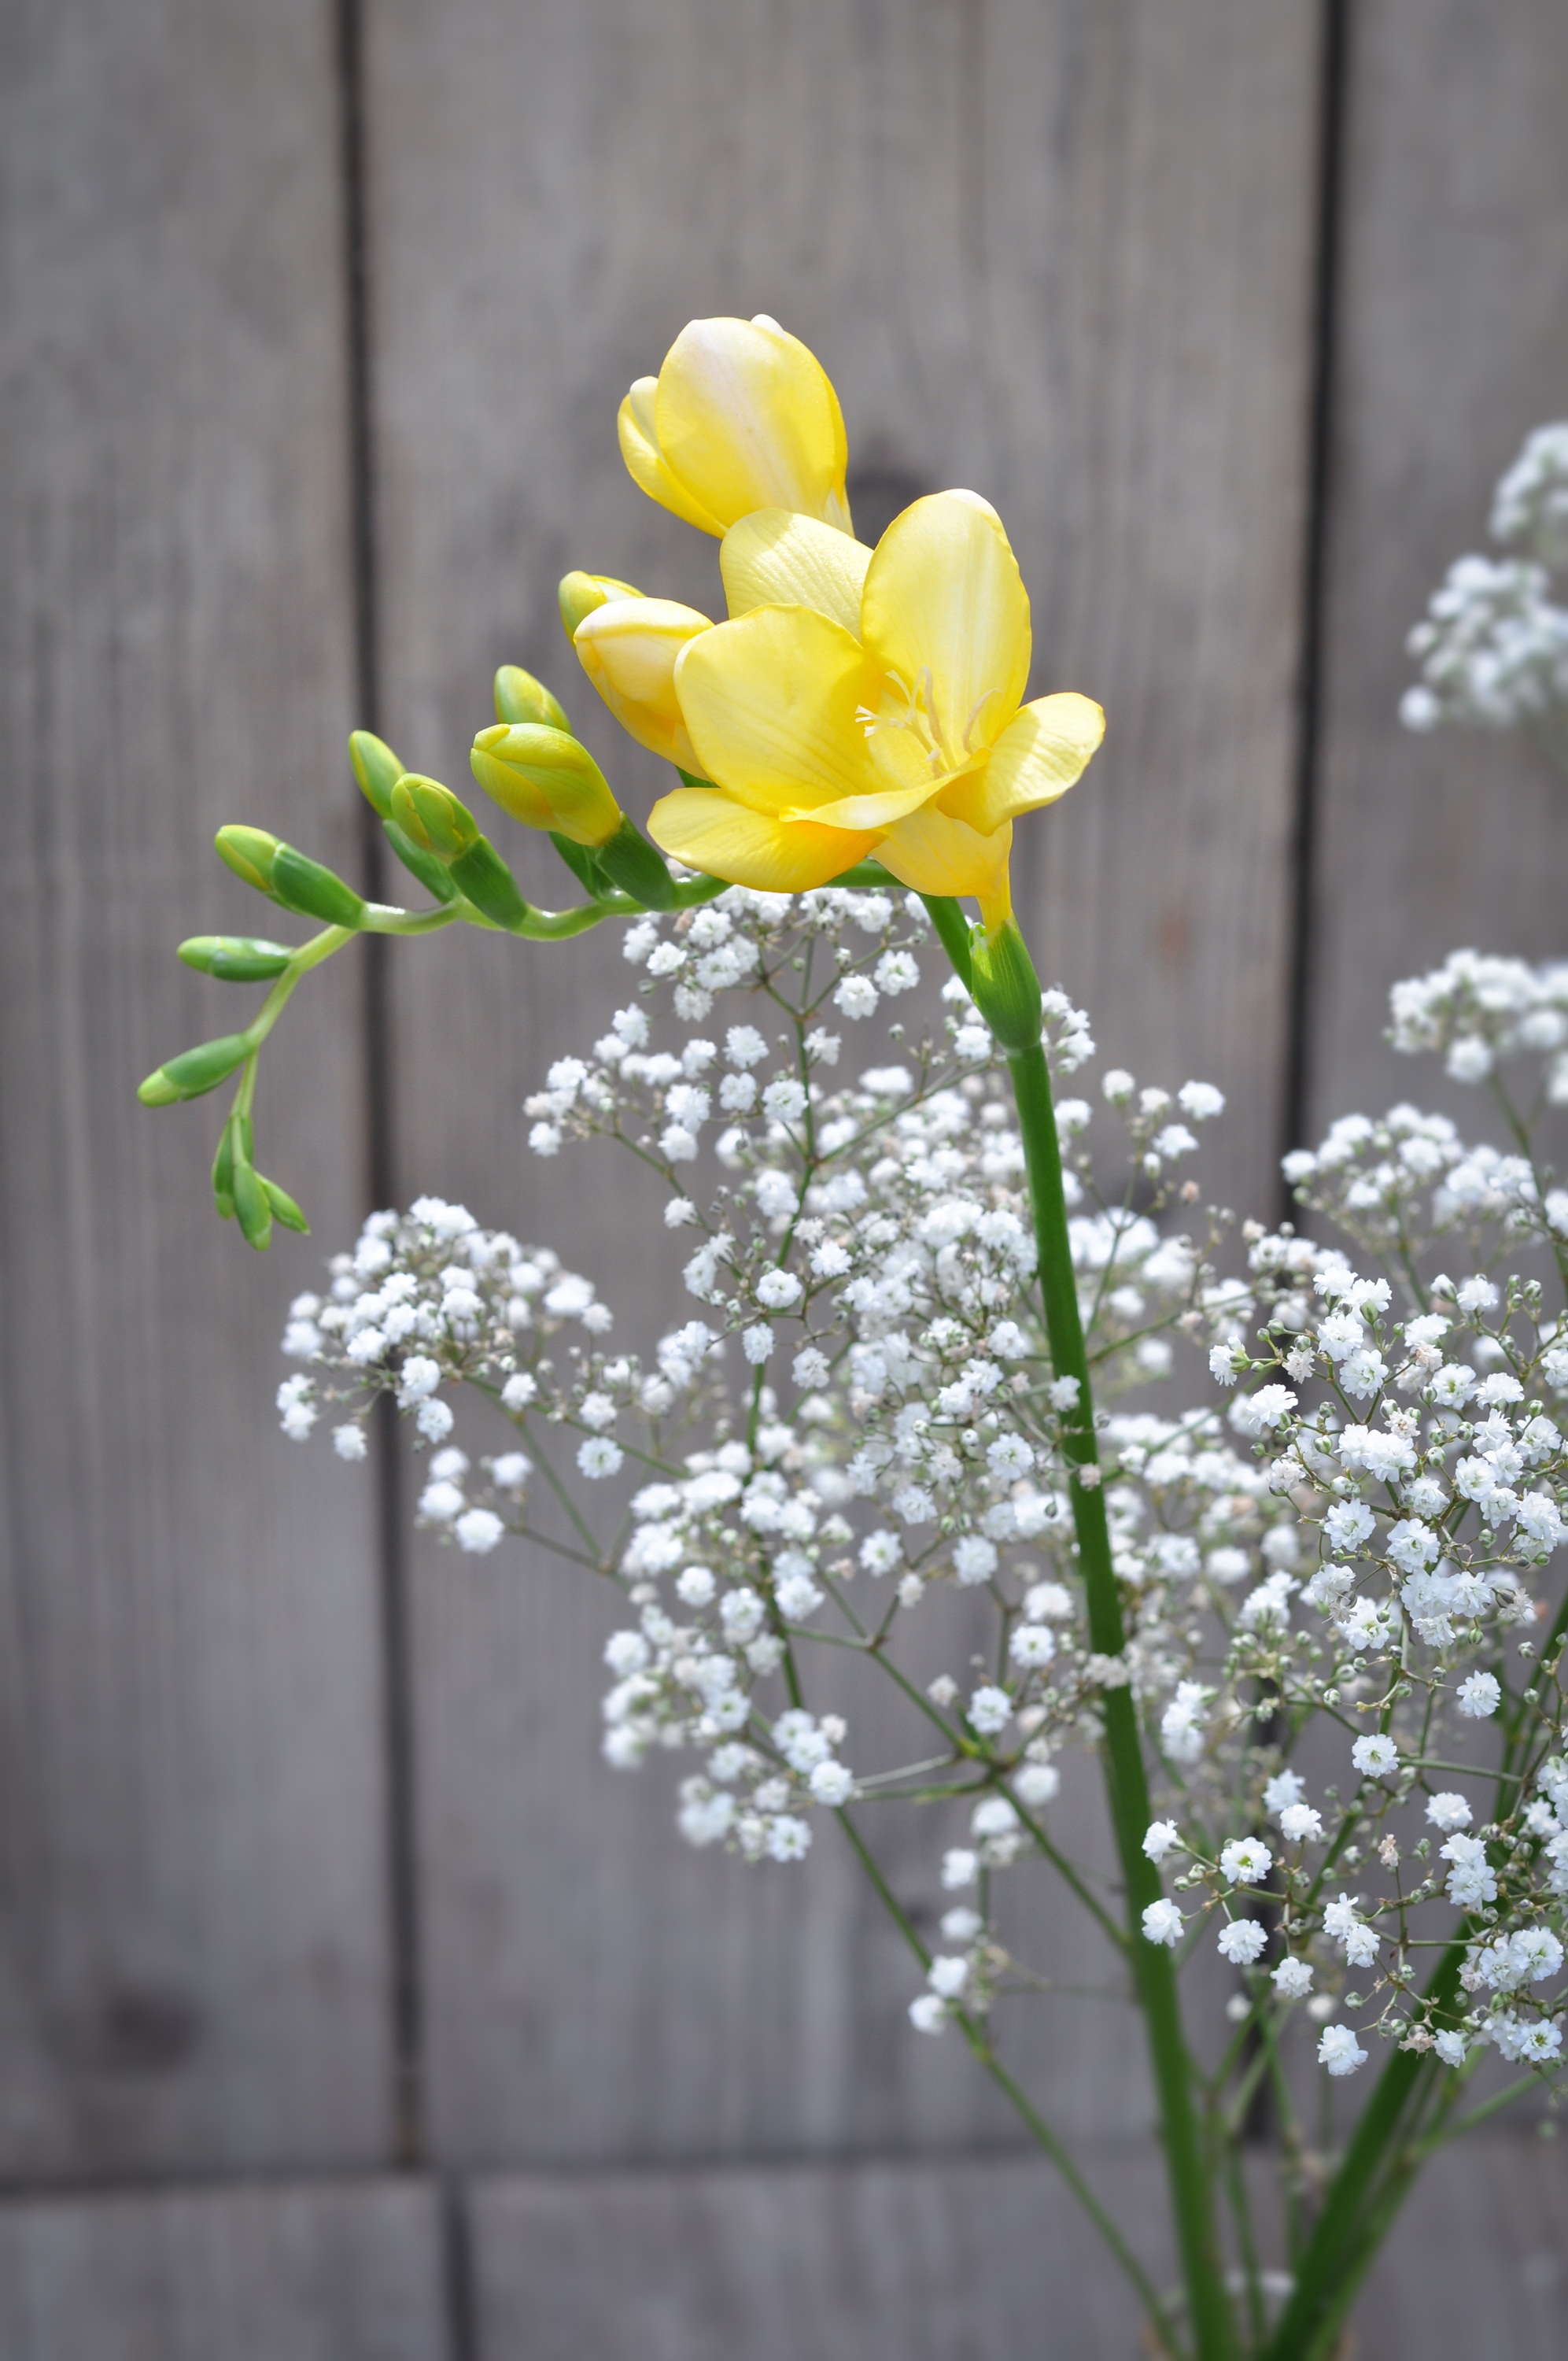
branch, blossom, plant, wood, white, flower, petal, spring, botany, yellow, close, flora, yellow flower, wildflower, flowers, gypsophila, floristry, macro photography, flowering plant, schnittblume, flower bouquet, floral design, freesia, plant stem, land plant, flower arranging